David Ajala

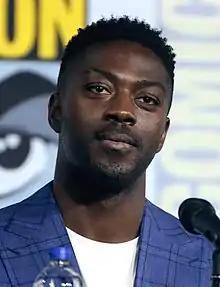
David Ajala at San Diego Comic-Con 2019

David Ajala (born 21 May 1986) is a British actor. He is known for his roles as Manchester Black in "Supergirl" (20182019), Captain Roy Eris in "Nightflyers" (2018), and Cleveland "Book" Booker in "" (20202024).